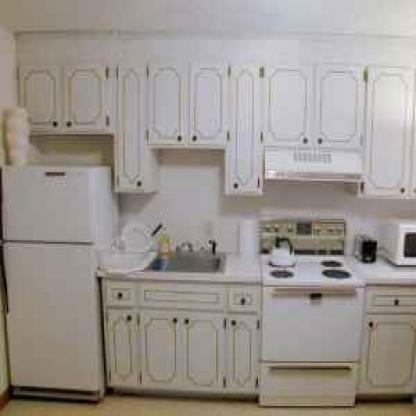
Scene: Indoor